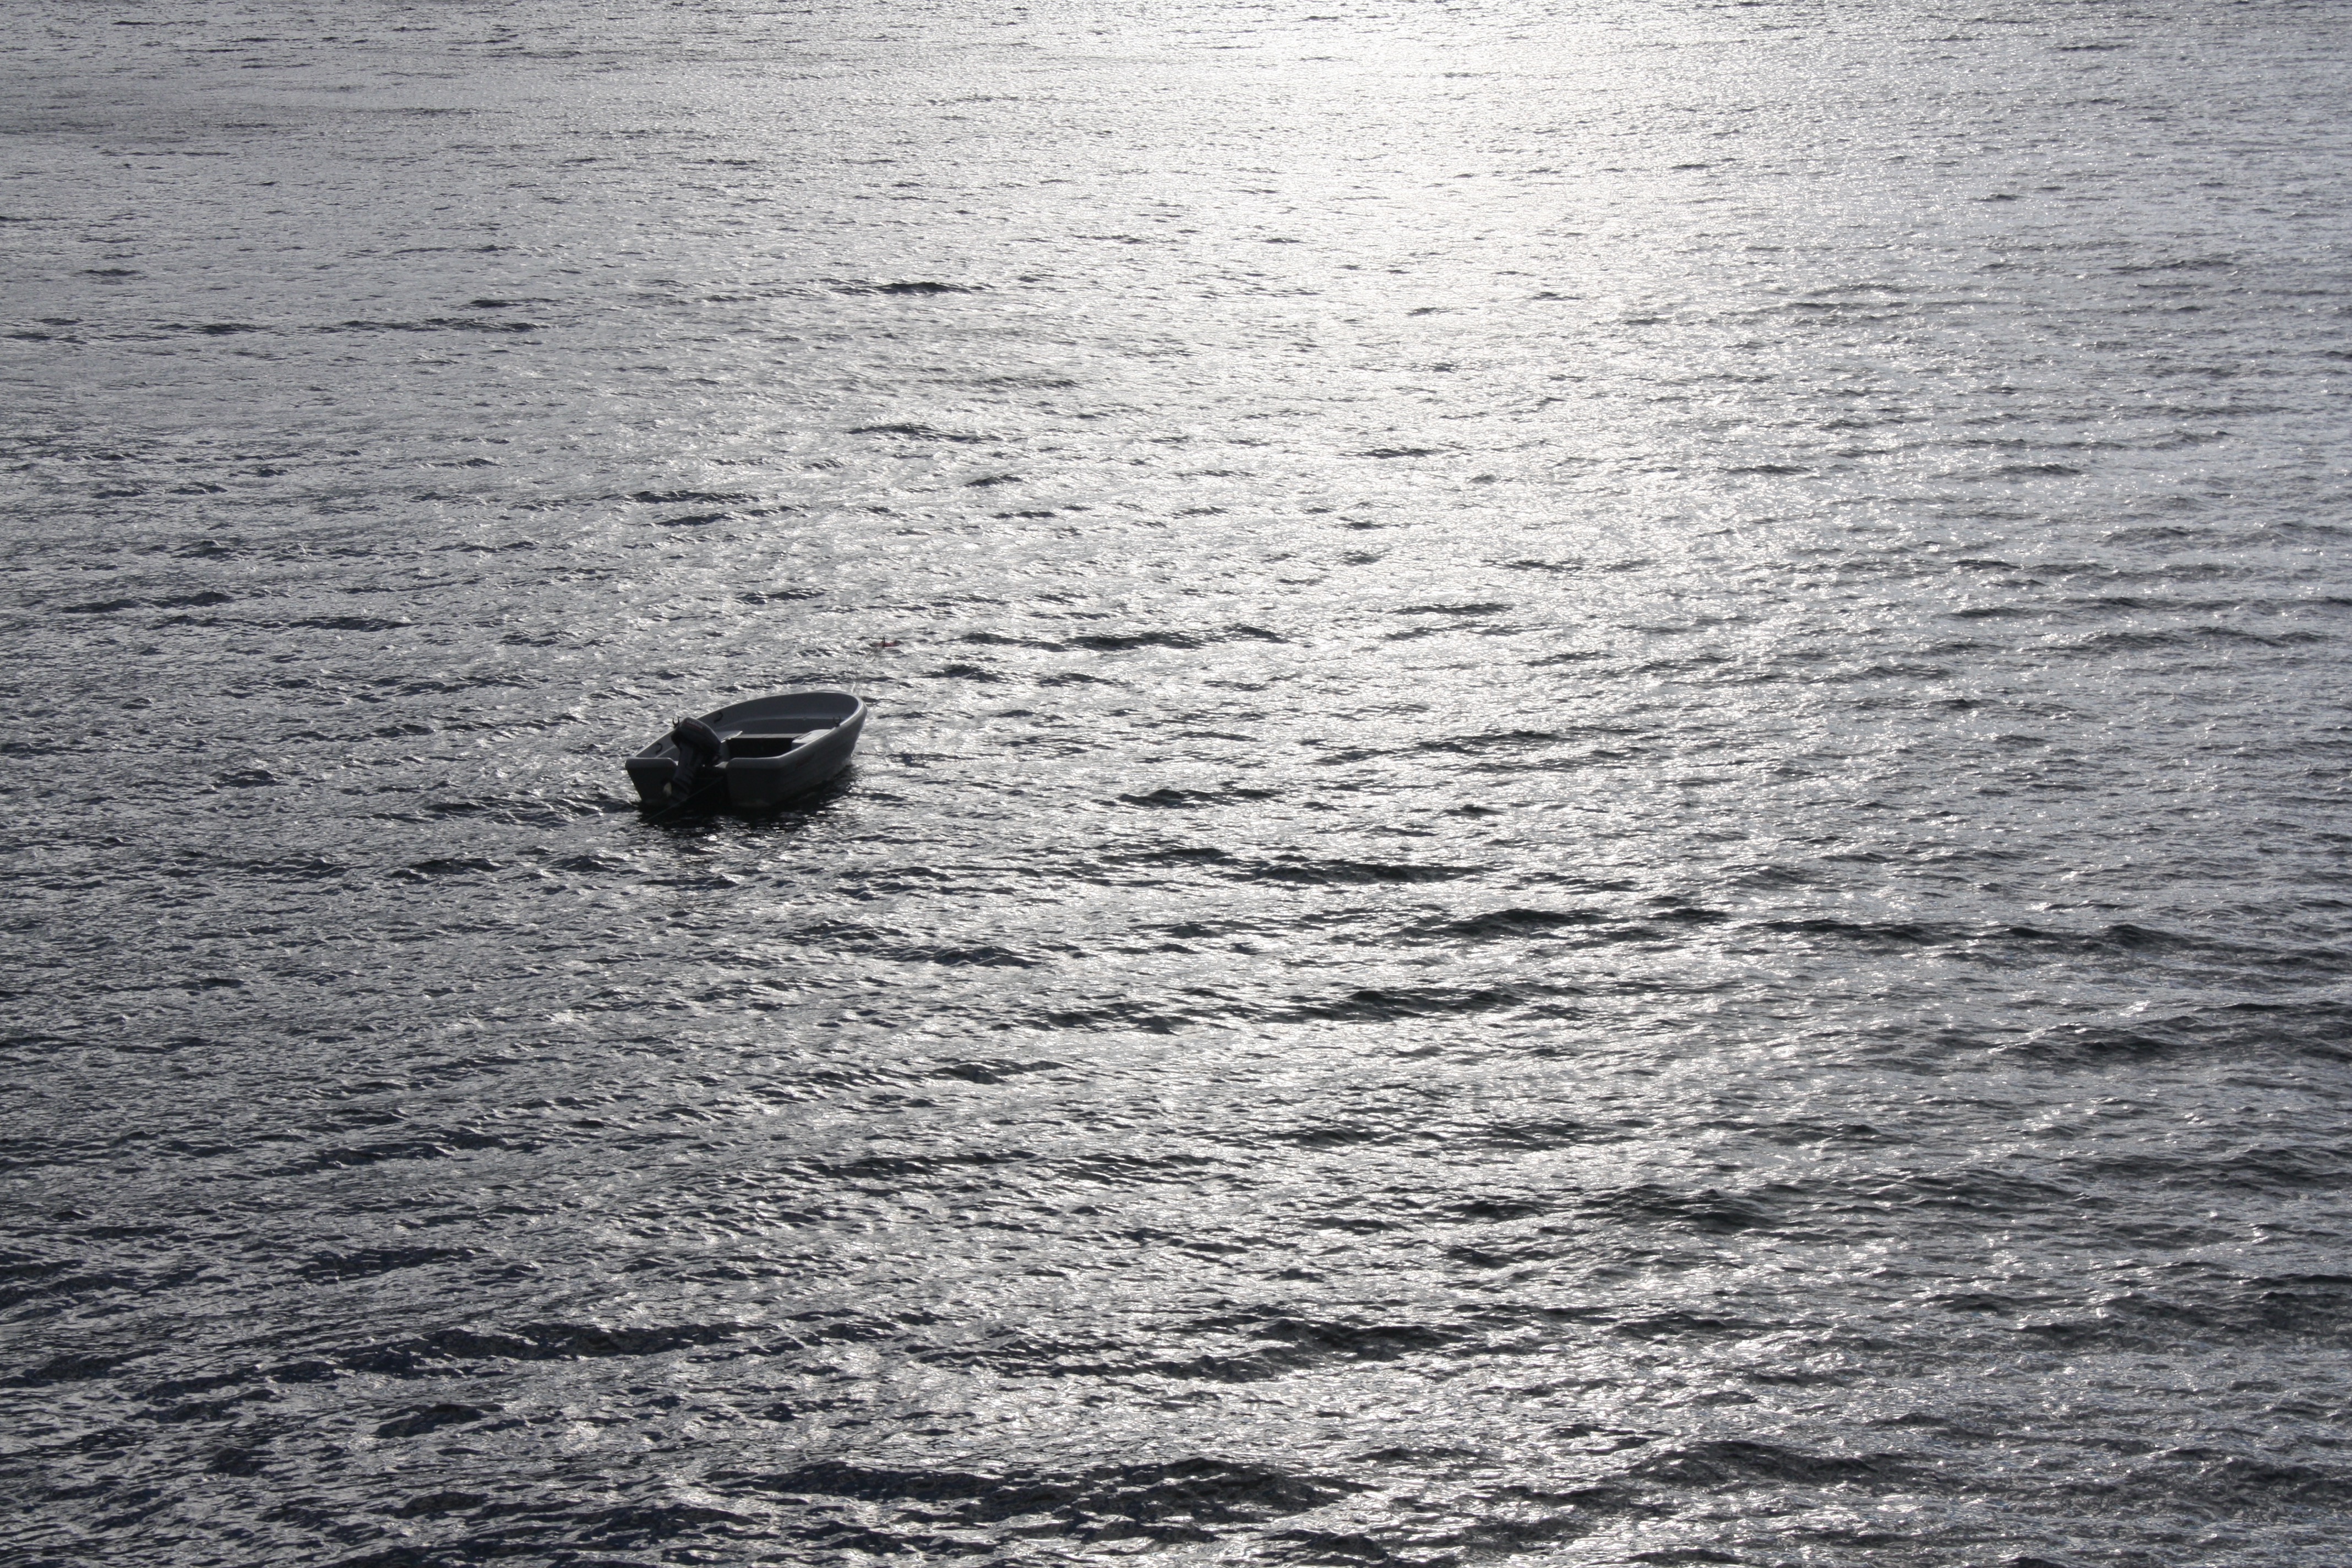
sea, coast, water, ocean, horizon, silhouette, black and white, boat, wave, monochrome, single, lost, open sea, marine mammal, monochrome photography, wind wave